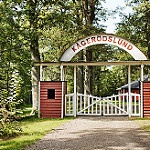
Label: buildings